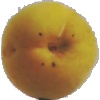
Label: Peach 2